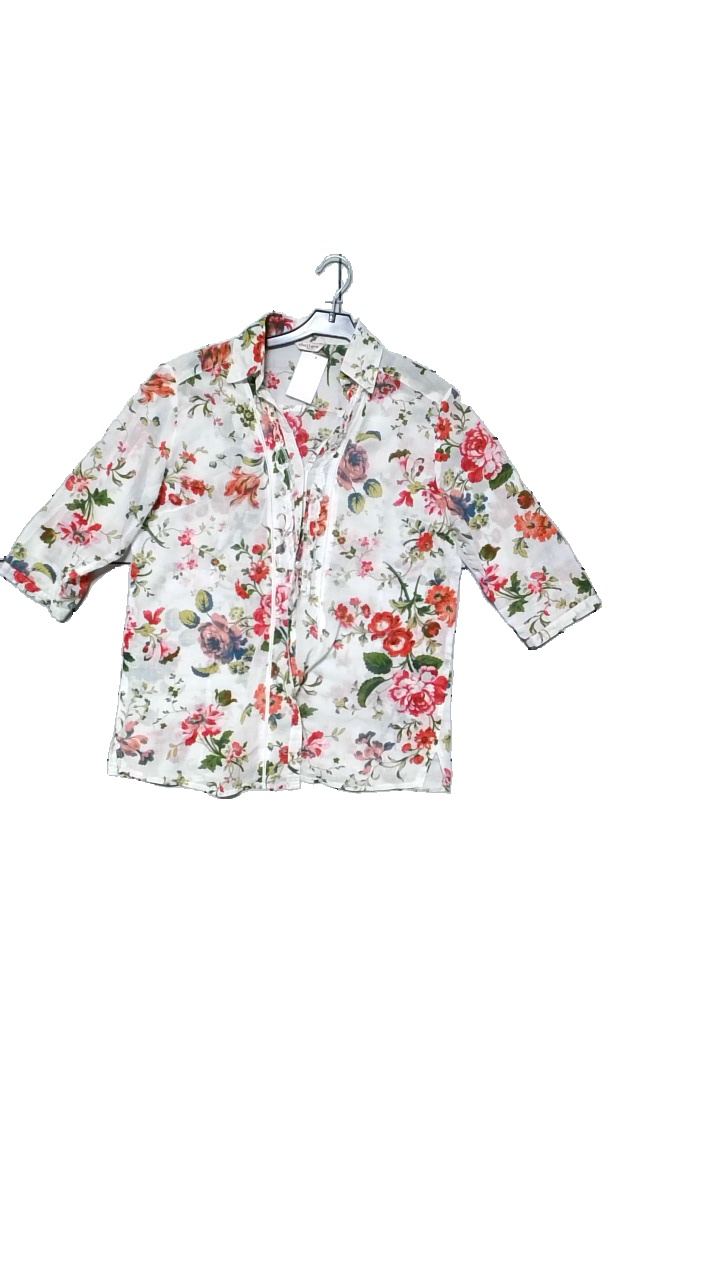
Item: Blouse (Ladies)
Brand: Ebelieve
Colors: Red, White, Multicolor
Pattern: Floral print
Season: All
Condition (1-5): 4
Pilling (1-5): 2
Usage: Reuse
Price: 50-100